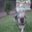
Label: dog